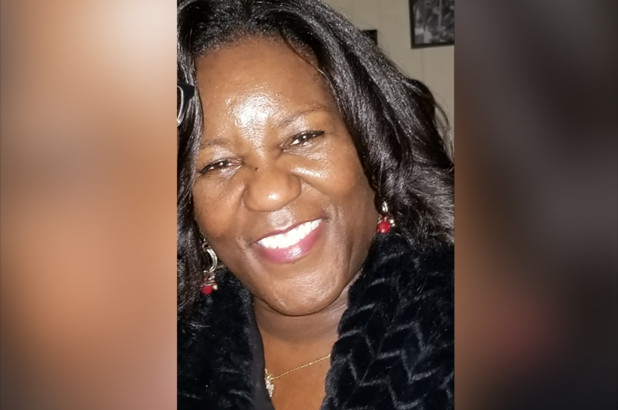
Gender: women